Jodi Benson

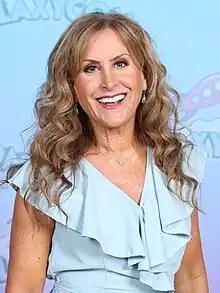
Benson in 2023

Jodi Benson (née Marzorati; born October 10, 1961) is an American actress and singer. She is best known for providing the voice of Ariel in Disney's "The Little Mermaid" (1989), as well as in its , , and television series spin-off, along with many other Disney works. Benson is also known for her portrayal of Barbie in the second and third films of the "Toy Story" franchise (1999–2010), and in the "Toy Story Toons" short "Hawaiian Vacation" (2011).